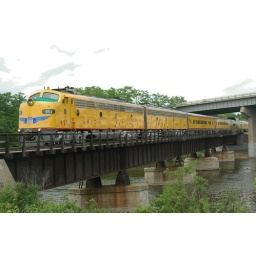
U.P passenger train operation lifesaver cross the Fox river in Elgin ILL on the old CNW line